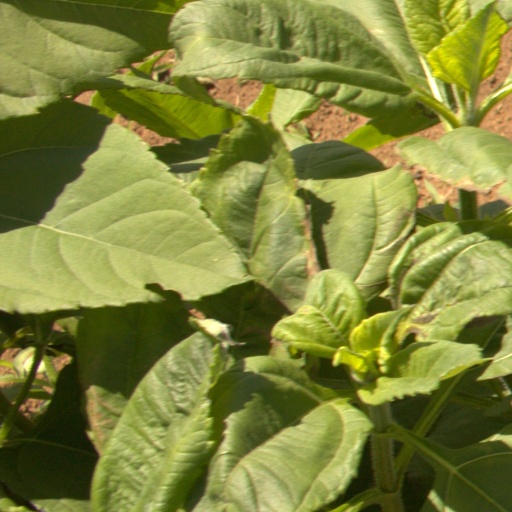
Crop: Jerusalem artichoke